Atsutoshi Nishida

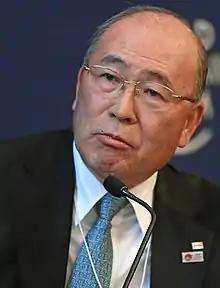
Nishida at the World Economic Forum on 24 January 2013

Born on 29 December 1943 in Mie Prefecture, Nishida earned a bachelor's degree from Waseda University and completed graduate work at the University of Tokyo. He married an Iranian woman shortly after concluding his studies in 1970.